Victor Vito (rugby union)

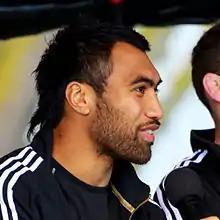

Victor Vasefanua Junior Vito (born 27 March 1987) is a retired New Zealand rugby player and All Black who last played blindside flanker for French team La Rochelle. He was a star of New Zealand Sevens, and captained the 2006 New Zealand Under 19 Rugby team. Also in 2006 Vito was nominated for the IRB Under 19 Player of the Year Award. He was a key member of 2011 and 2015 Rugby World Cup winning teams, becoming one of only 44 players who have won the Rugby World Cup on multiple occasions.